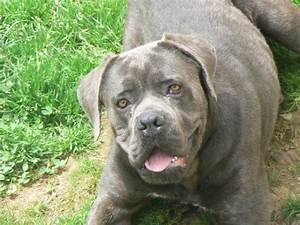
Label: dog